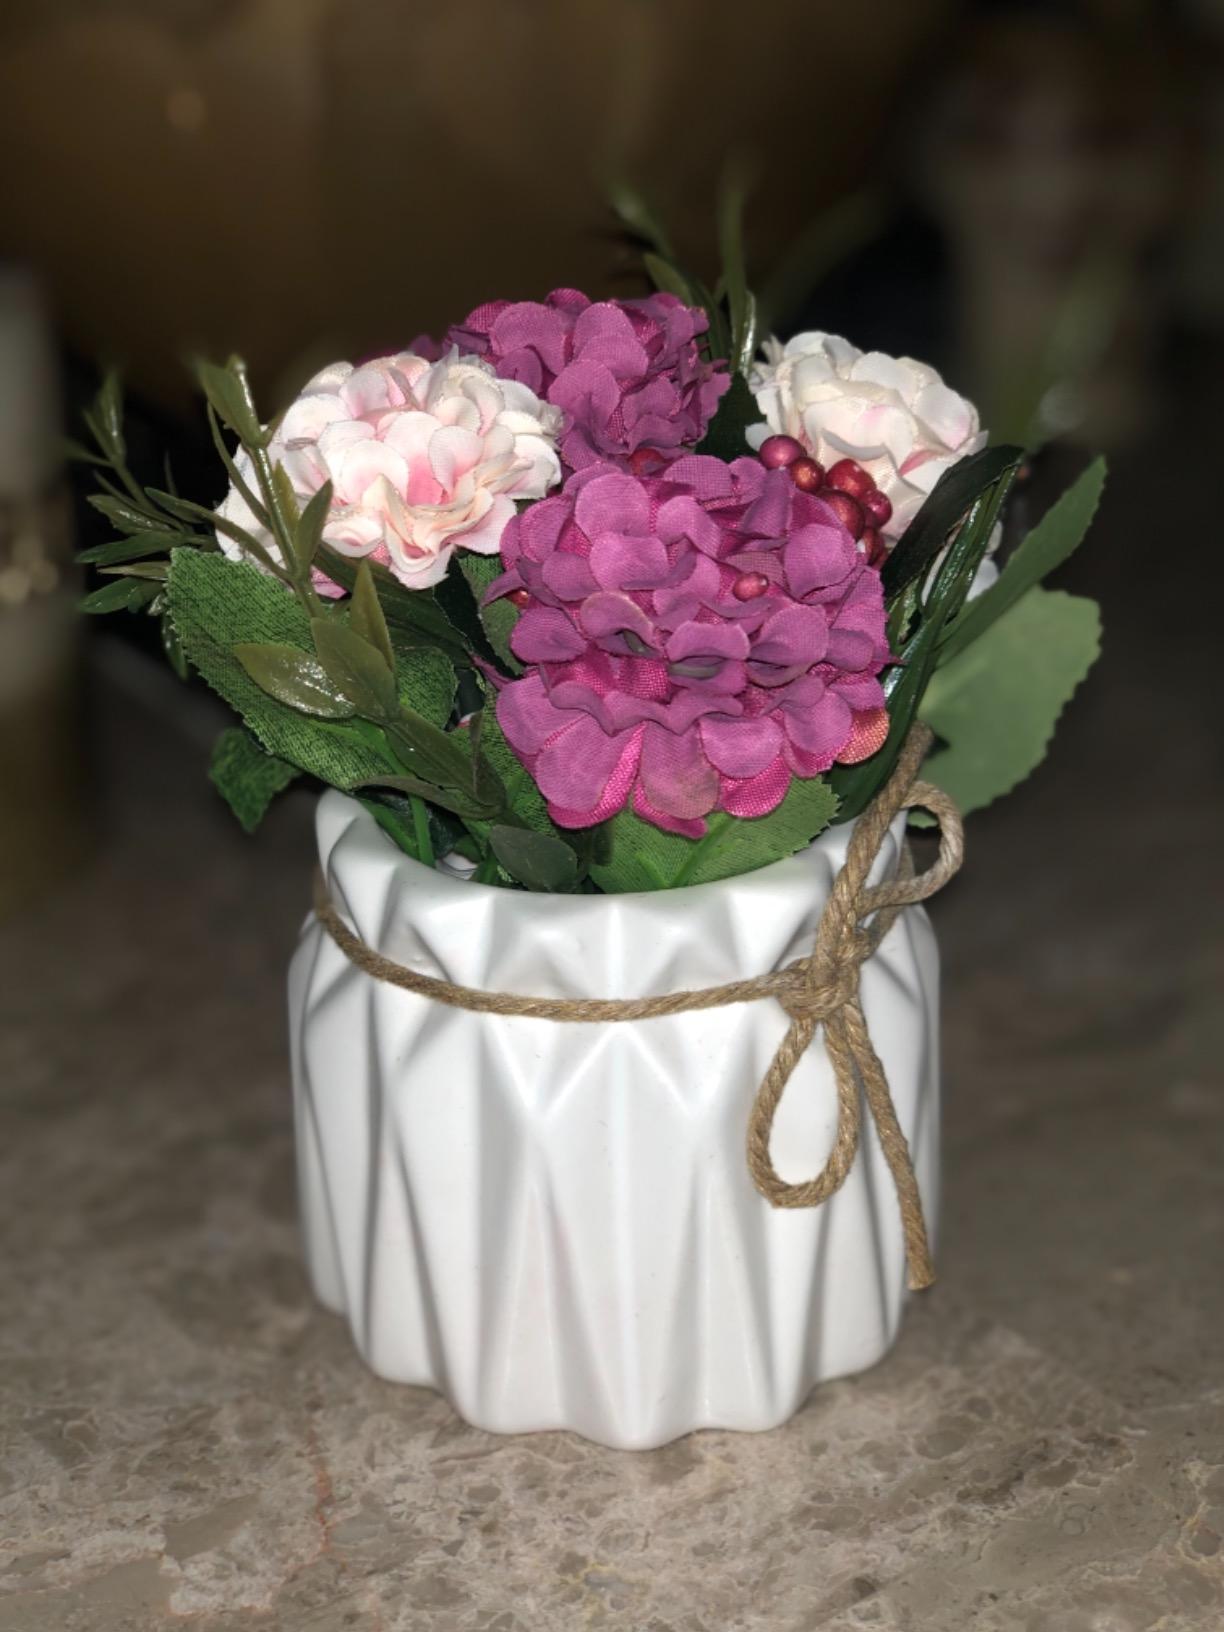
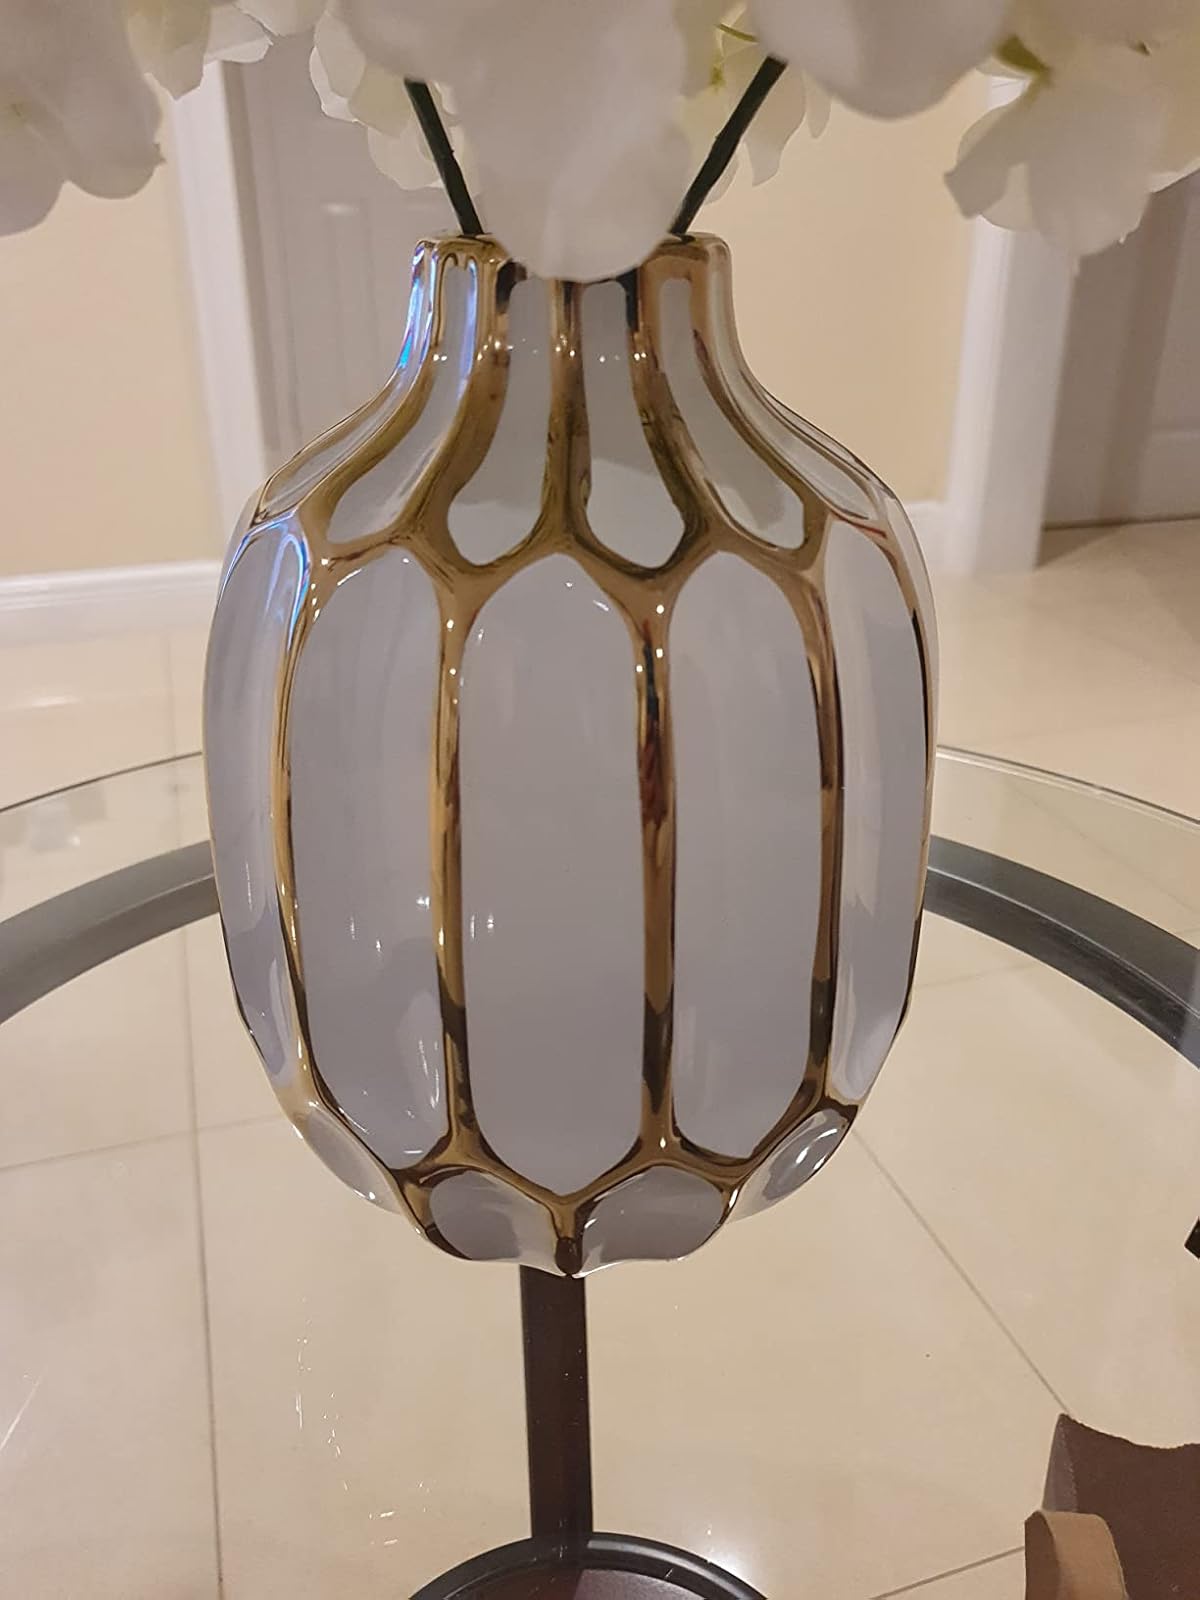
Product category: vase
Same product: no